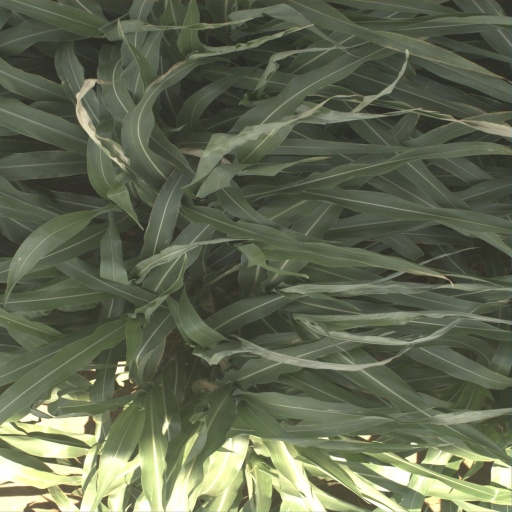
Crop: sorghum